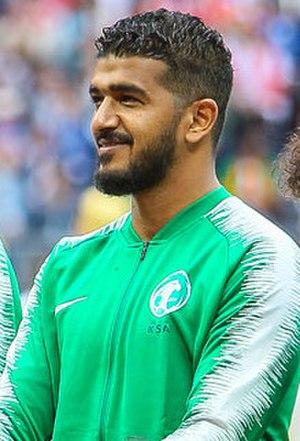
Abdullah Al-Mayouf est un footballeur saoudien né le 23 janvier 1987 à Riyad. Il évolue au poste de gardien de but à Al-Hilal FC.